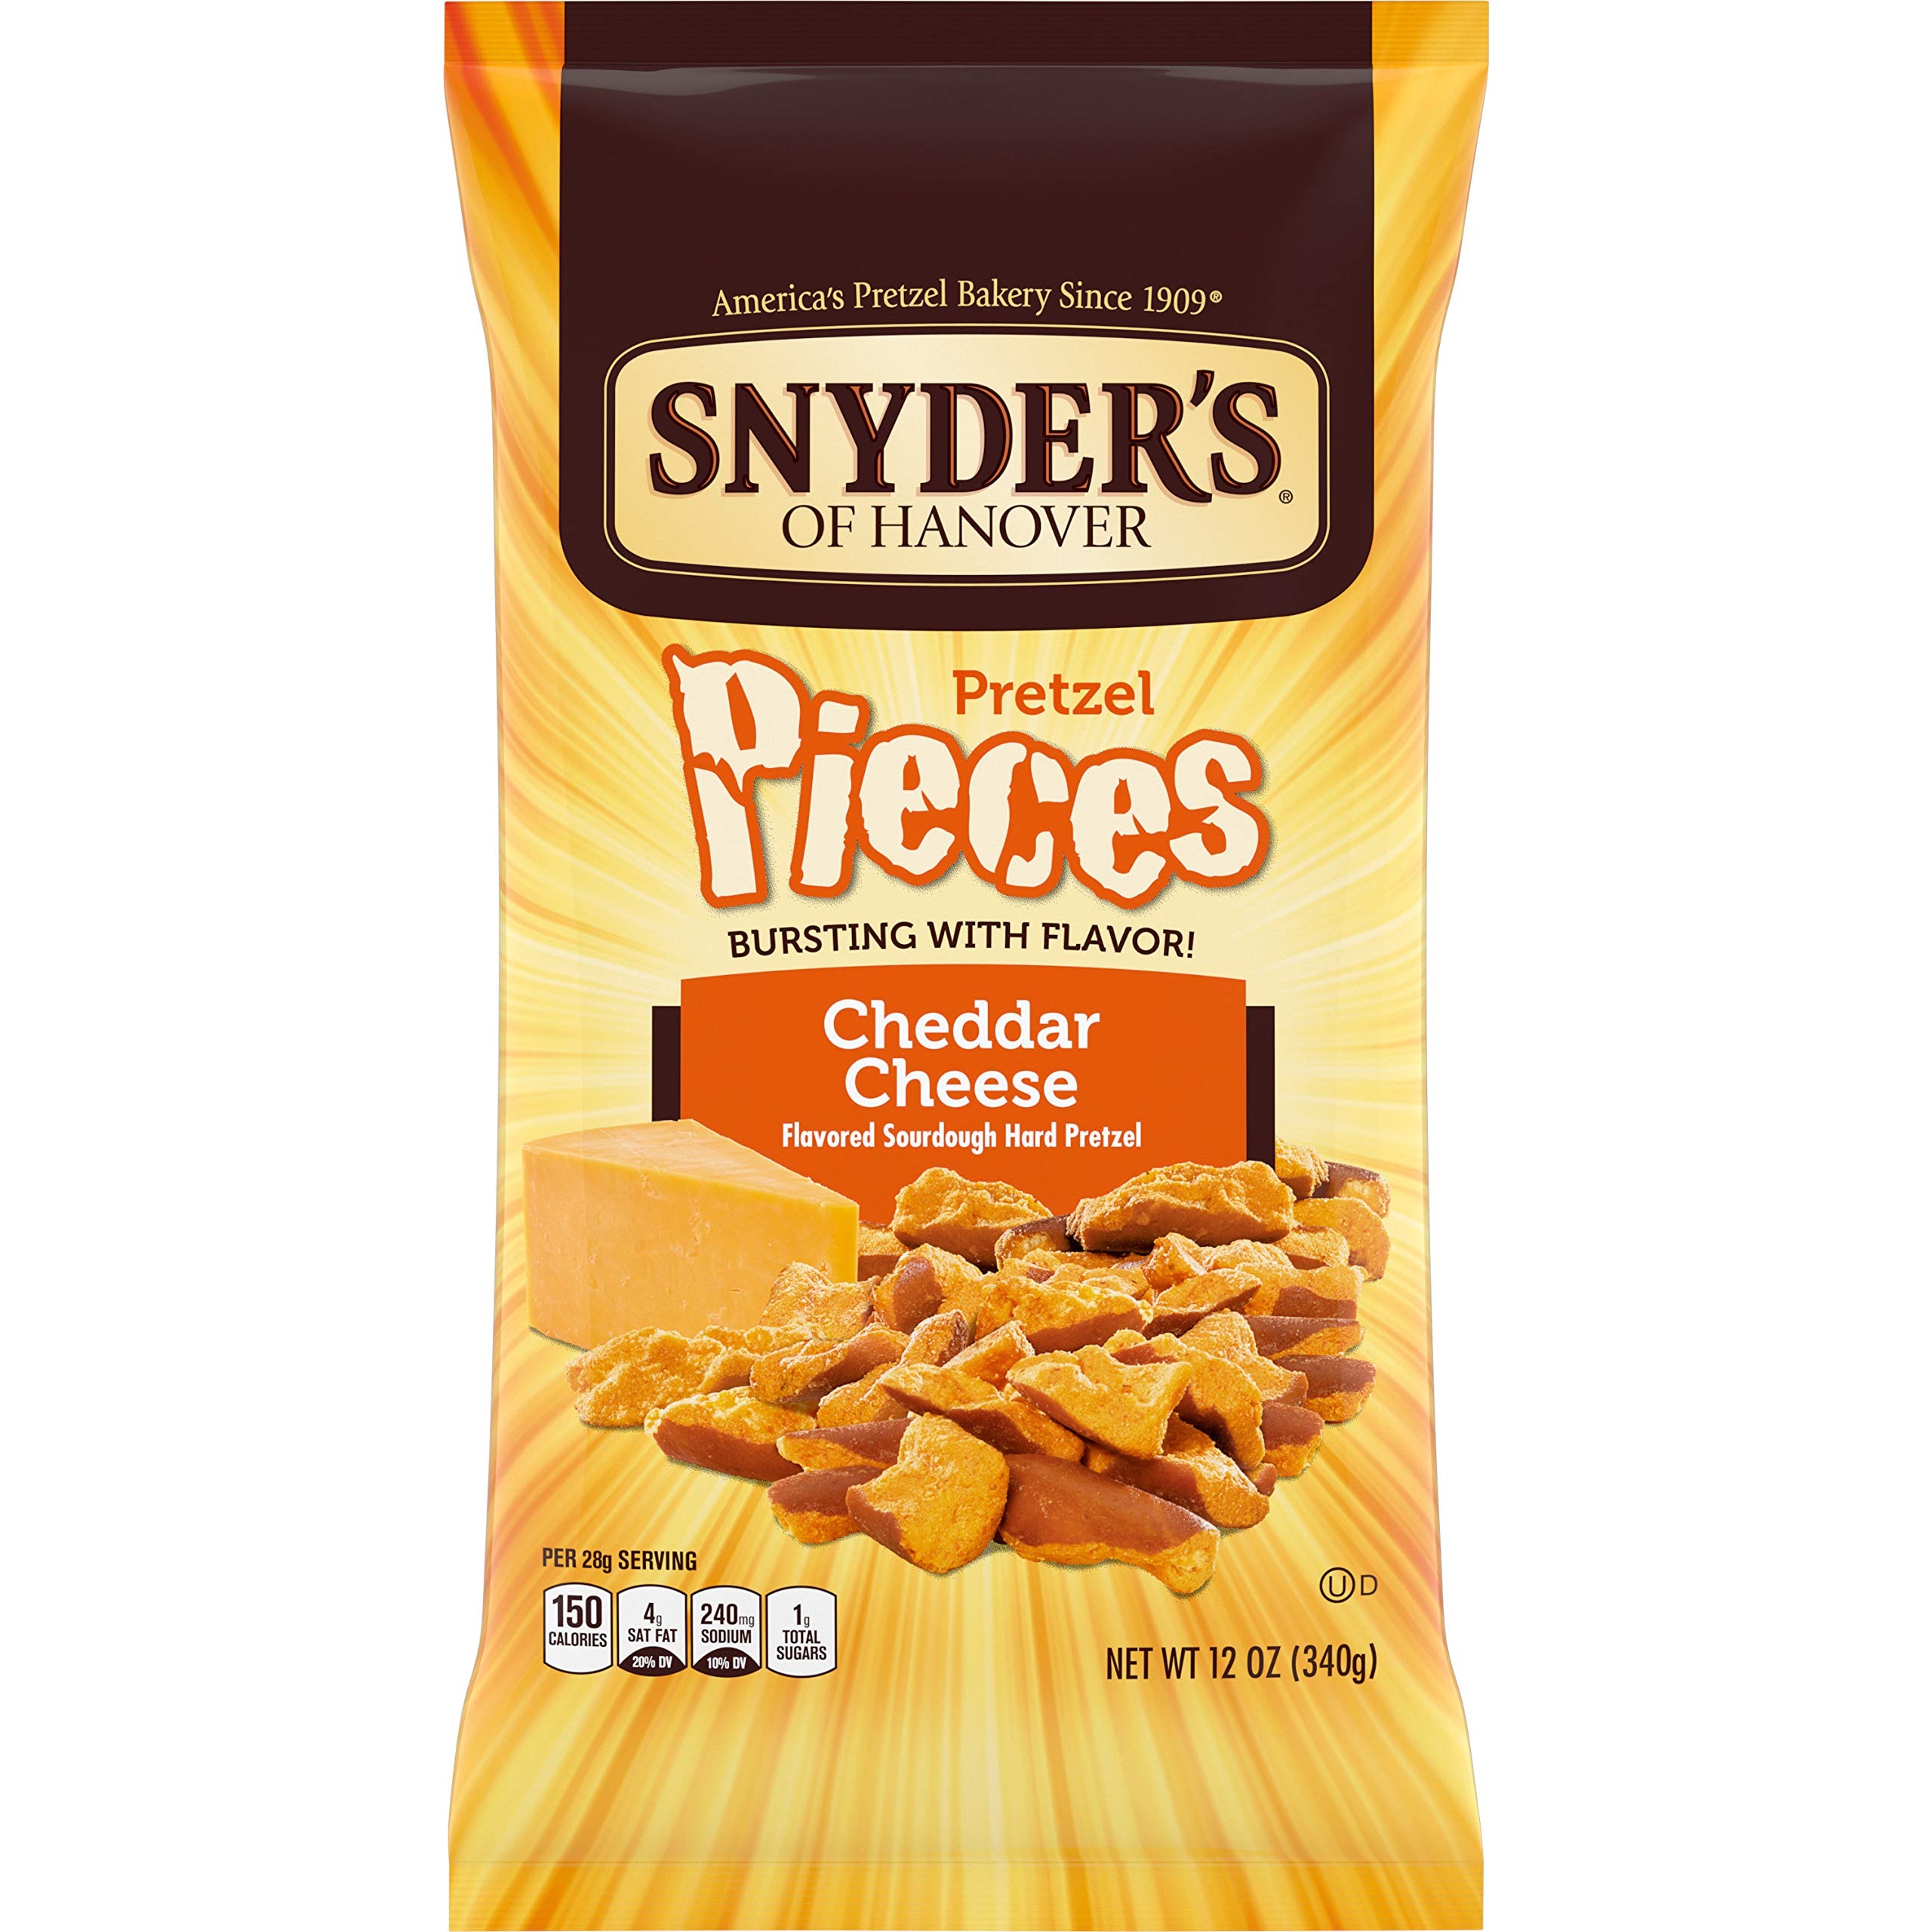
Item Name: Snyder's of Hanover Pretzel Pieces, Cheddar Cheese, 12 Ounce
Bullet Point 1: CHEESE SOURDOUGH PRETZELS: Savor the creamy, bold, cheesy flavor of these delicious pretzel pieces
Bullet Point 2: BITE SIZE, CRUNCHY PRETZELS: Bite size sourdough pretzel chunks bursting with cheddar cheese flavor
Bullet Point 3: SCHOOL SNACK: Made in a facility that does not process peanuts safe for nut free schools
Bullet Point 4: GREAT SNACK FOR FOOTBALL SEASON: Flavorful snack for after school, parties, tailgating and game night
Bullet Point 5: Ships as a single shareable 12 ounce bag
Value: 12.0
Unit: Ounce

Price: 3.685